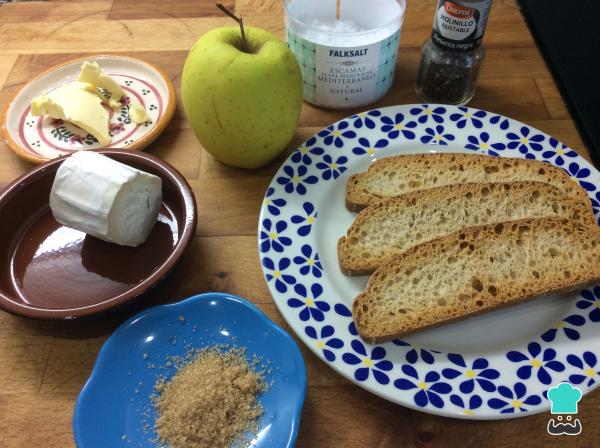
Aquí tenemos los ingredientes para el canapé de queso y manzana. Para el pan puedes optar por diversas opciones: tostadas, pan de molde sin corteza tostado, pan artesano o de chapata, e incluso una lámina de masa de hojandre recortada y pasada previamente por el horno.